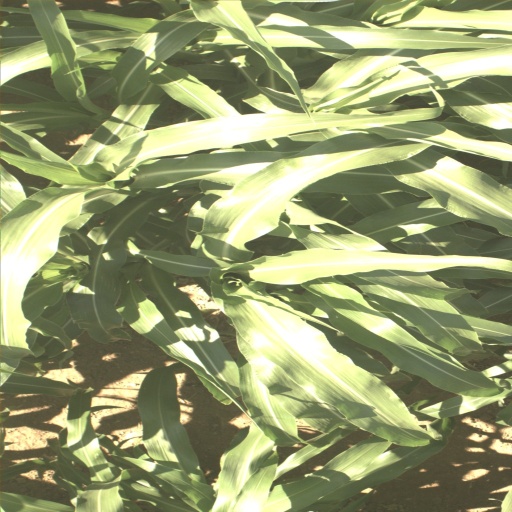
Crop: sorghum